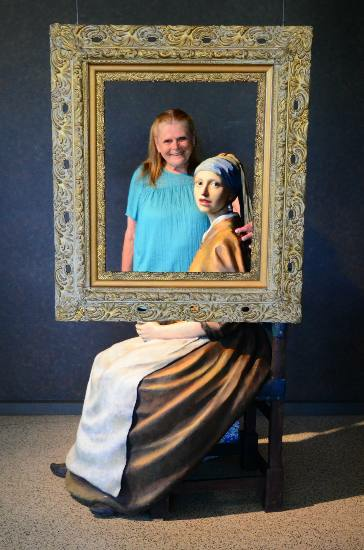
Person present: Yes